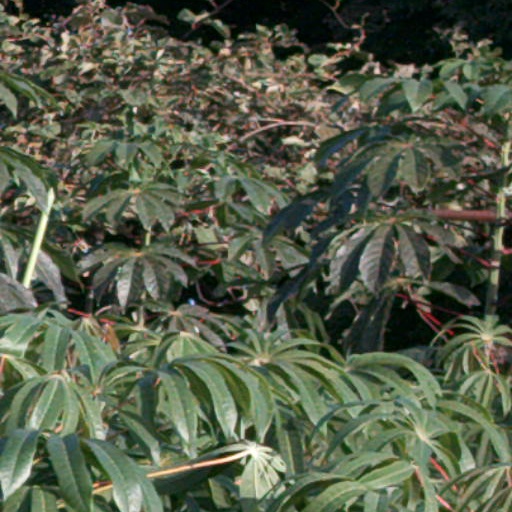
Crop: cassava